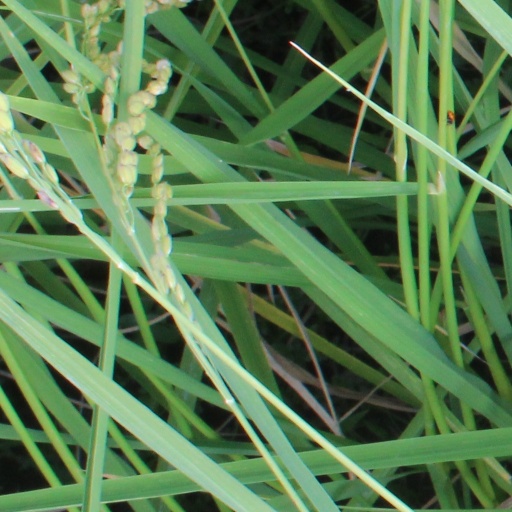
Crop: rice